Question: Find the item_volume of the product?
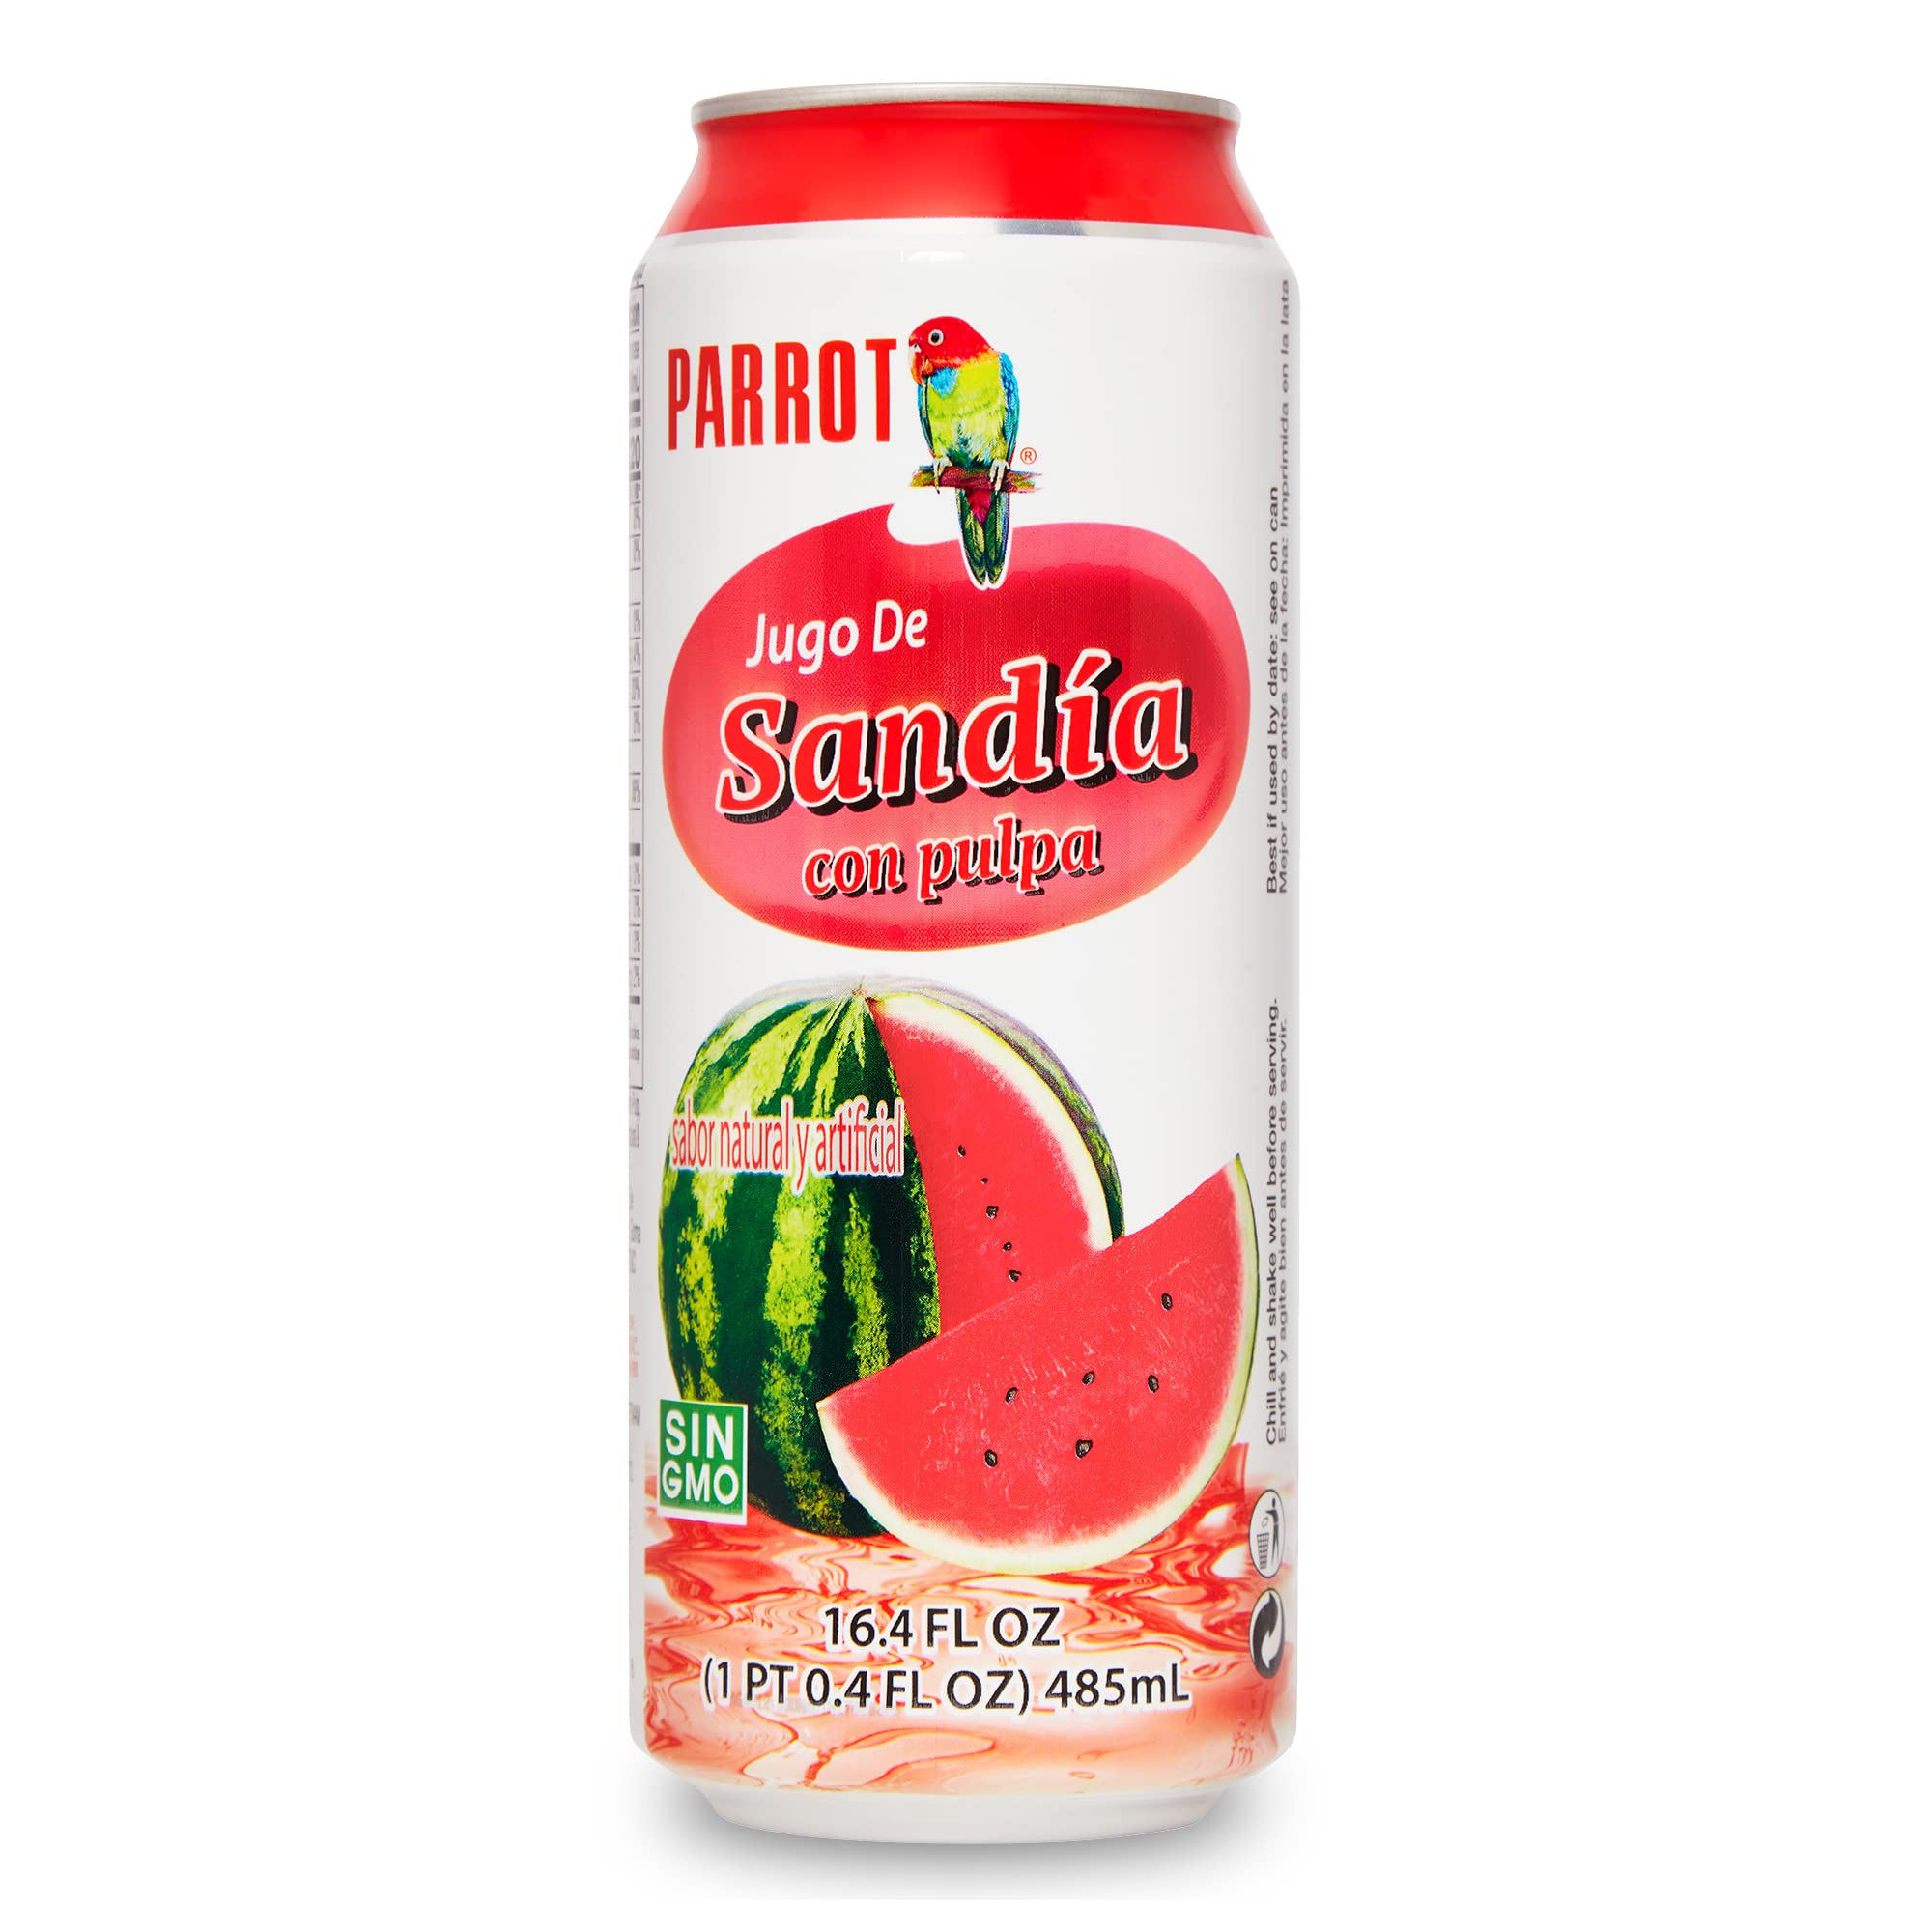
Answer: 16.4 fluid ounce